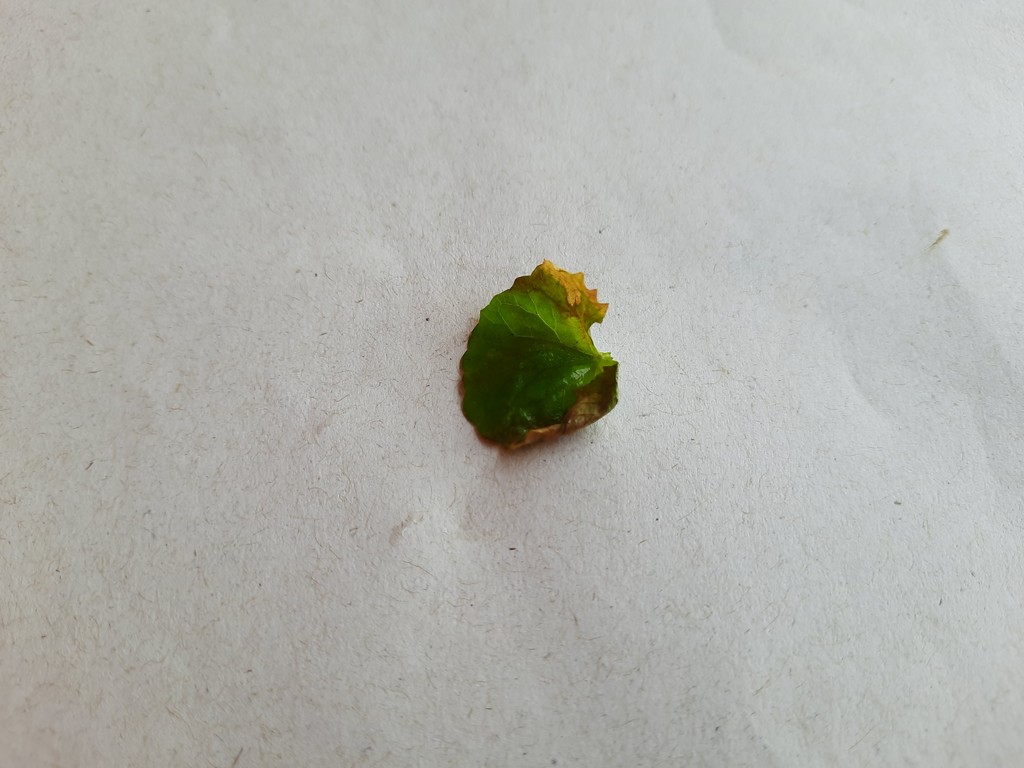
Label: Unhealthy